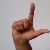
The image shows a hand gesture representing the letter 'L' in Indian Sign Language.